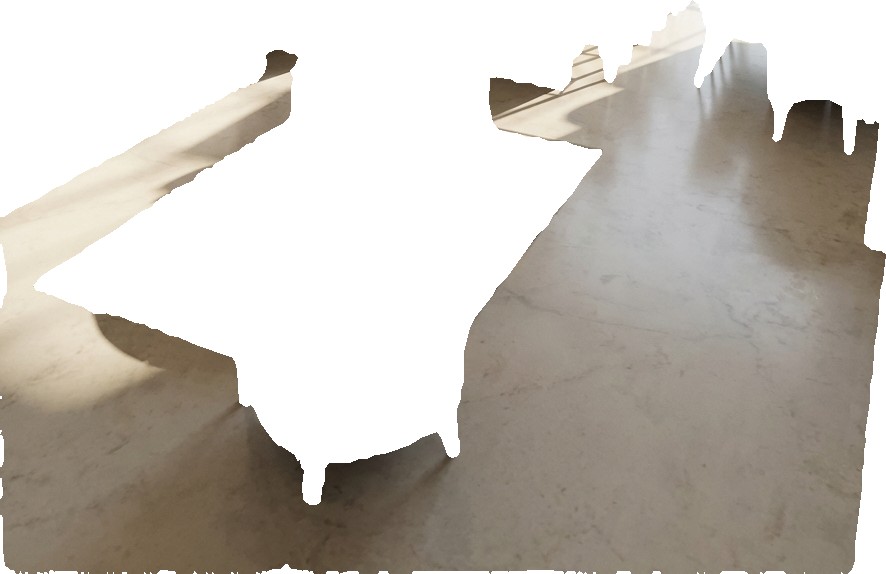
Surface category: floors